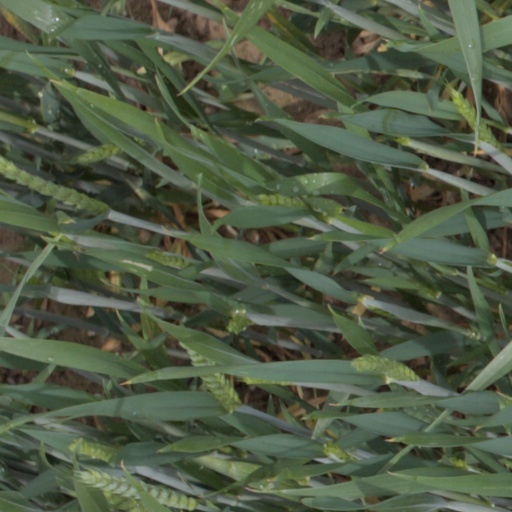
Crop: wheat